Ida Braiman

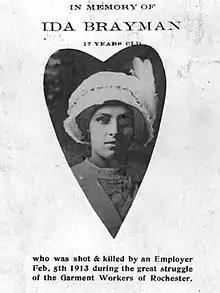
Memorial card commemorating the death of Ida Braiman

Ida Braiman (died February 5, 1913) (sometimes spelled Brayman, Breiman, or Braeman) was a Ukrainian Jewish garment worker killed while on strike for better working conditions in Rochester, New York. Her death brought statewide attention to the 1913 Rochester Garment Workers' Strike.